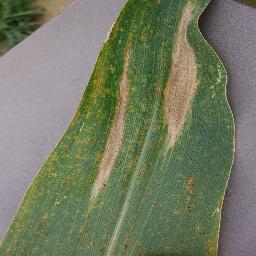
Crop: corn
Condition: (maize)_northern_blight